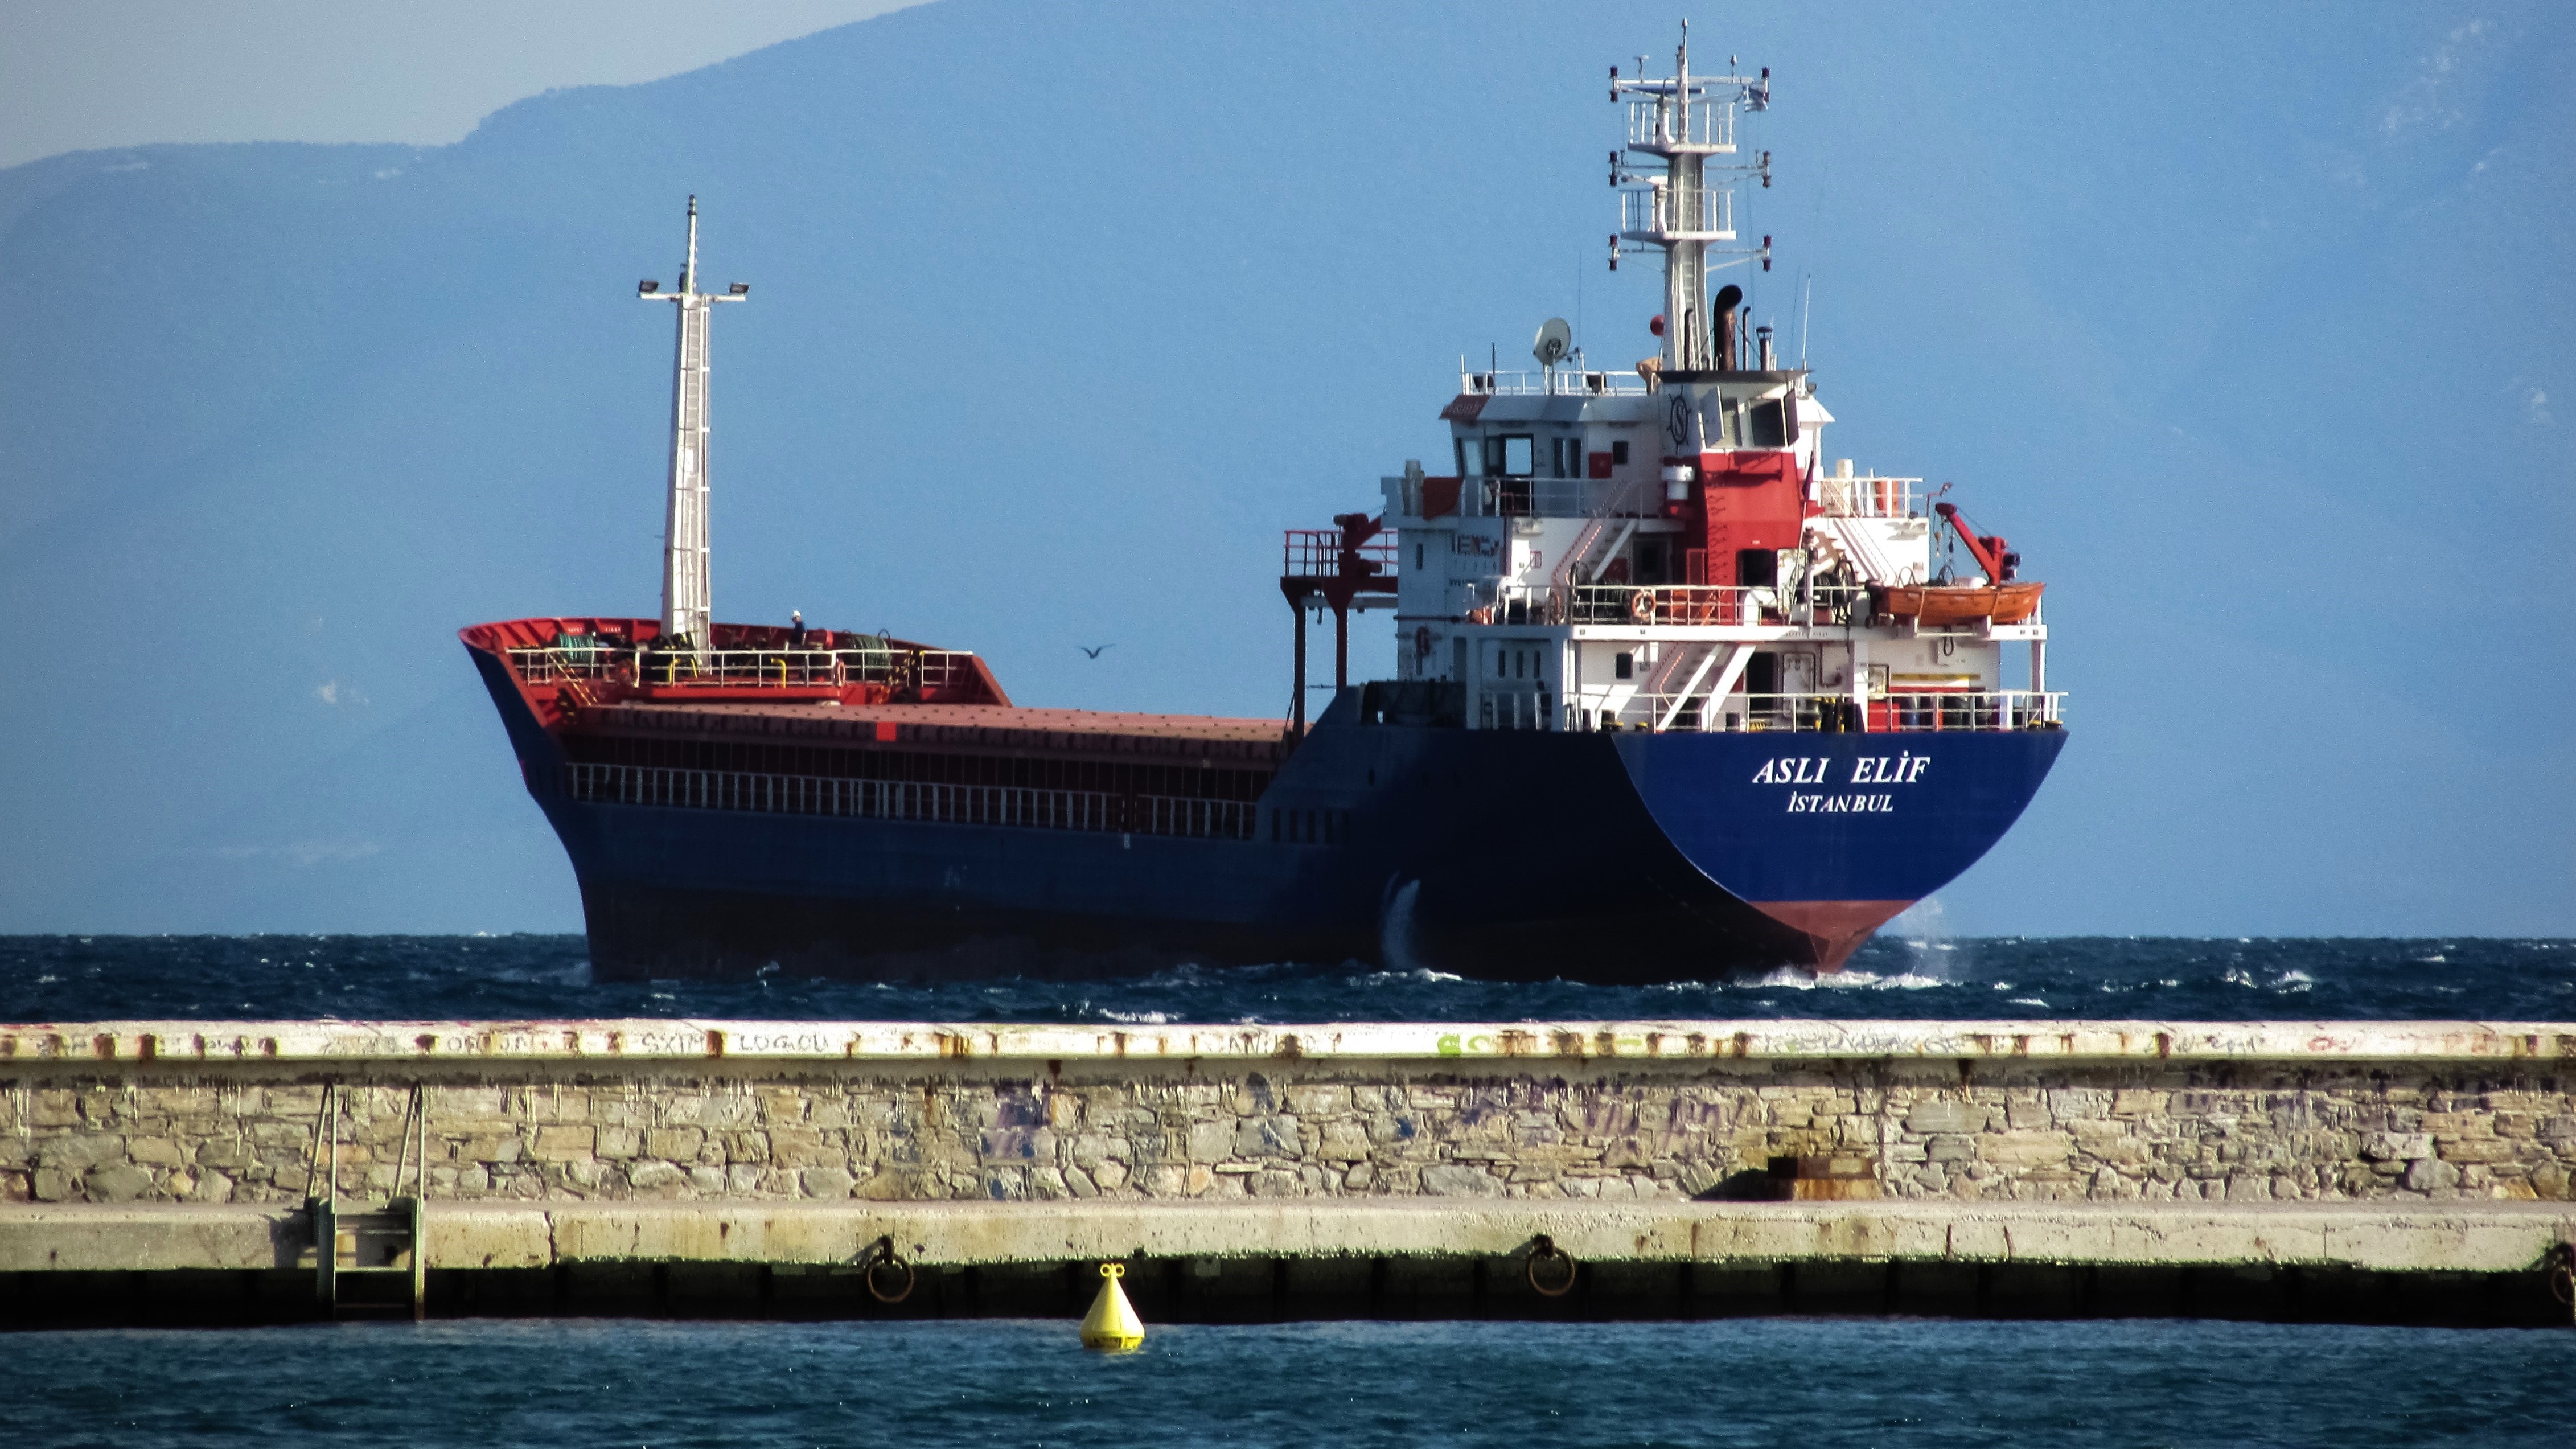
sea, ocean, ship, vessel, vehicle, harbor, port, arctic, cargo ship, nautical, greece, commercial, channel, tugboat, watercraft, container ship, freight transport, volos, oil tanker, tank ship, bulk carrier, research vessel, floating production storage and offloading, offshore drilling, anchor handling tug supply vessel, platform supply vessel, reefer ship